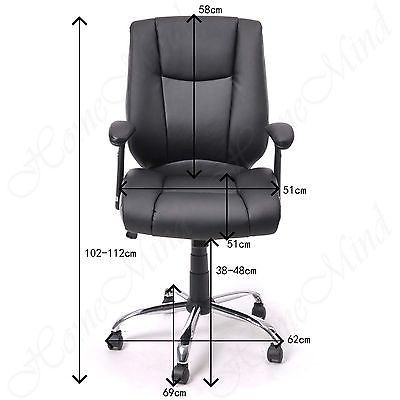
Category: chair